International Certificate of Competence

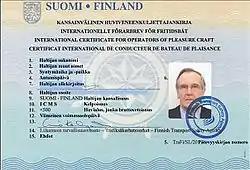
Specimen of an International Certificate for Operators of Pleasure Craft issued in Finland by Finnish Transport Safety Agency TraFi in accordance with Resolution No. 40 of the UN/ECE Working Party on Inland Water Transport.

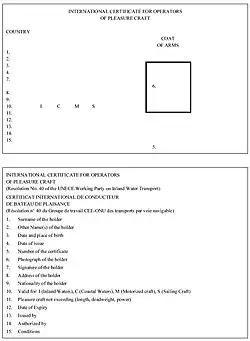
Specimen of an International Certificate for Operators of Pleasure Craft in accordance with Resolution No. 40 of the UN/ECE Working Party on Inland Water Transport.

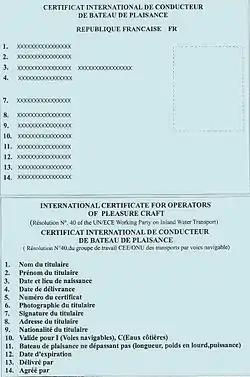
France specimen of an International Certificate.

An International Certificate of Competence (ICC) is a certificate that may be issued to anyone who has successfully completed certain "national boating licenses" or has passed an "examination" to prove the necessary competence for pleasure craft operation. ICC is the only sailing license approved by United Nations as a legitimate recreational sailing license.